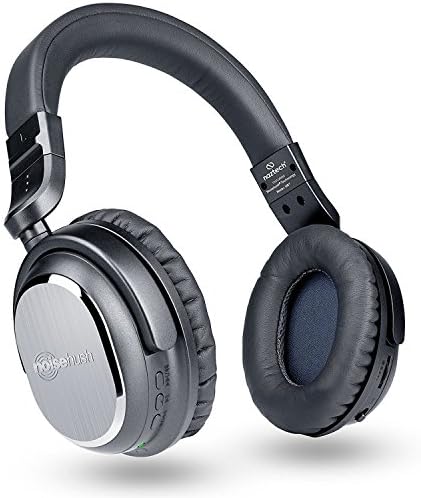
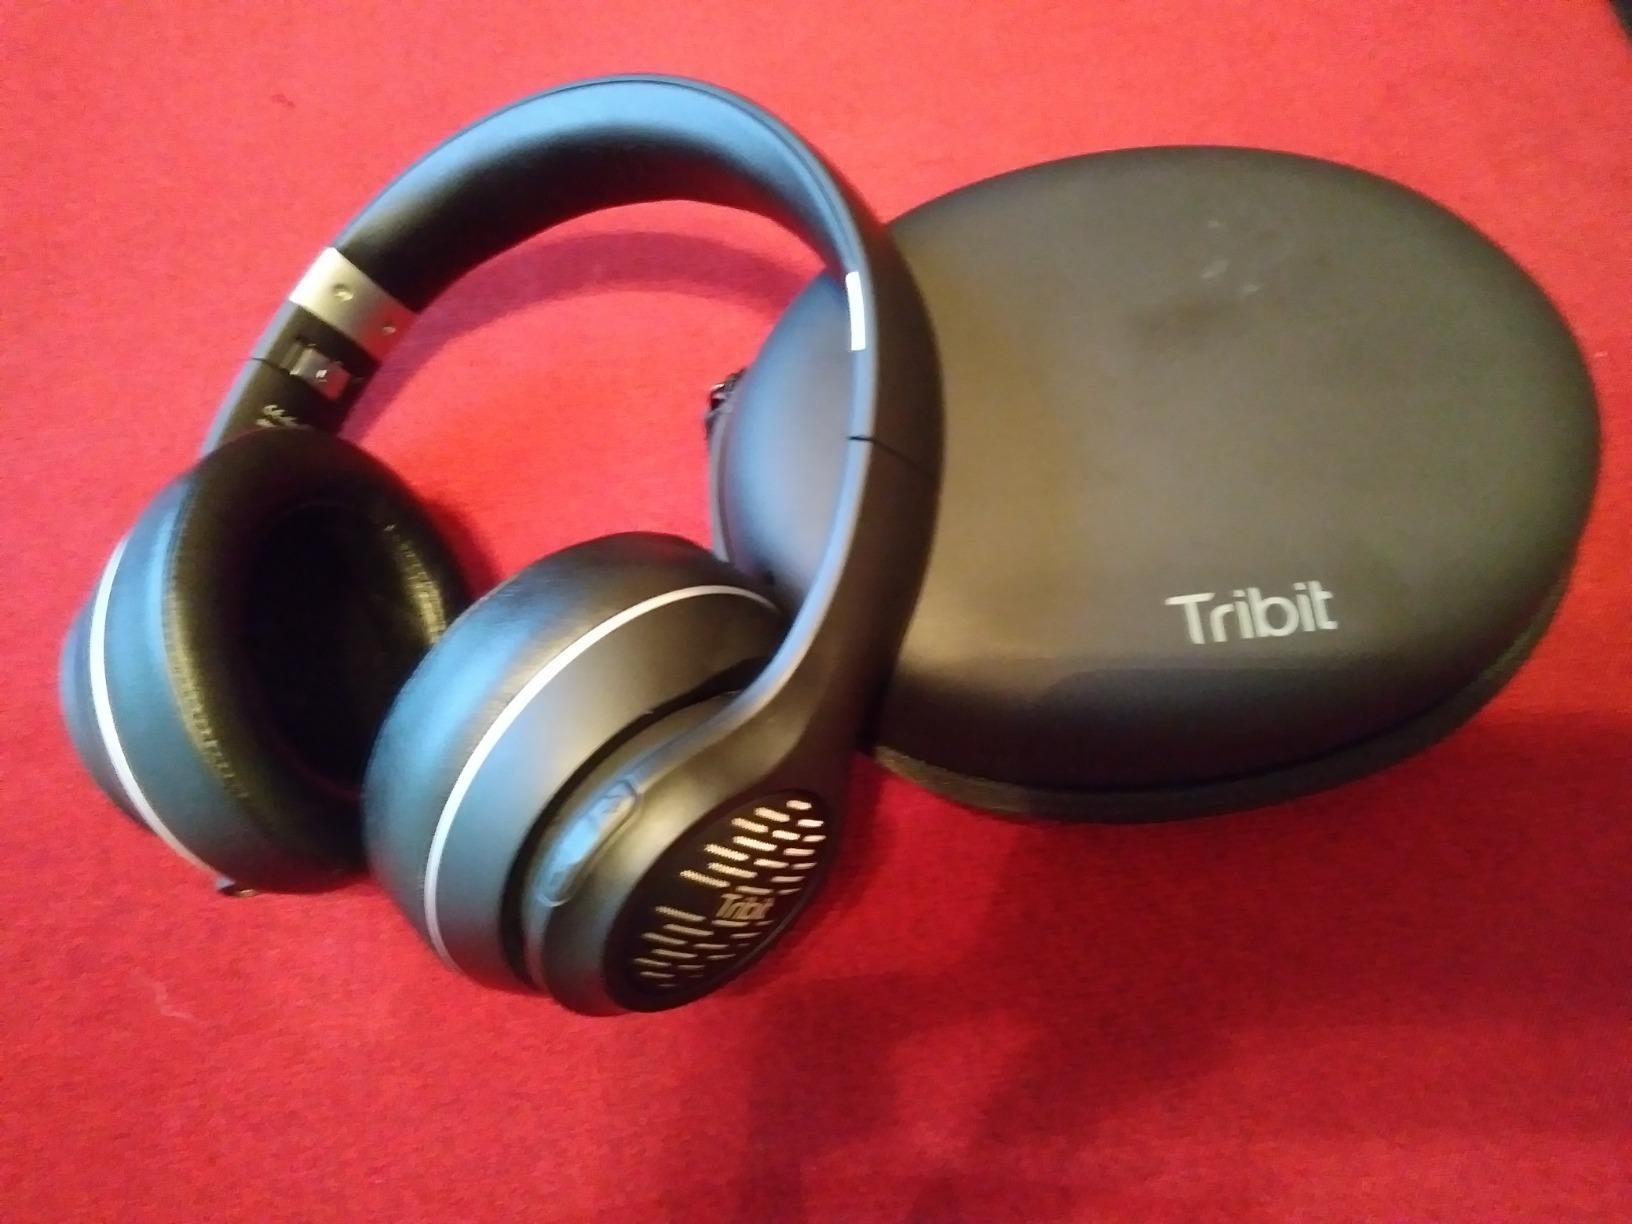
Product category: headphones
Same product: no